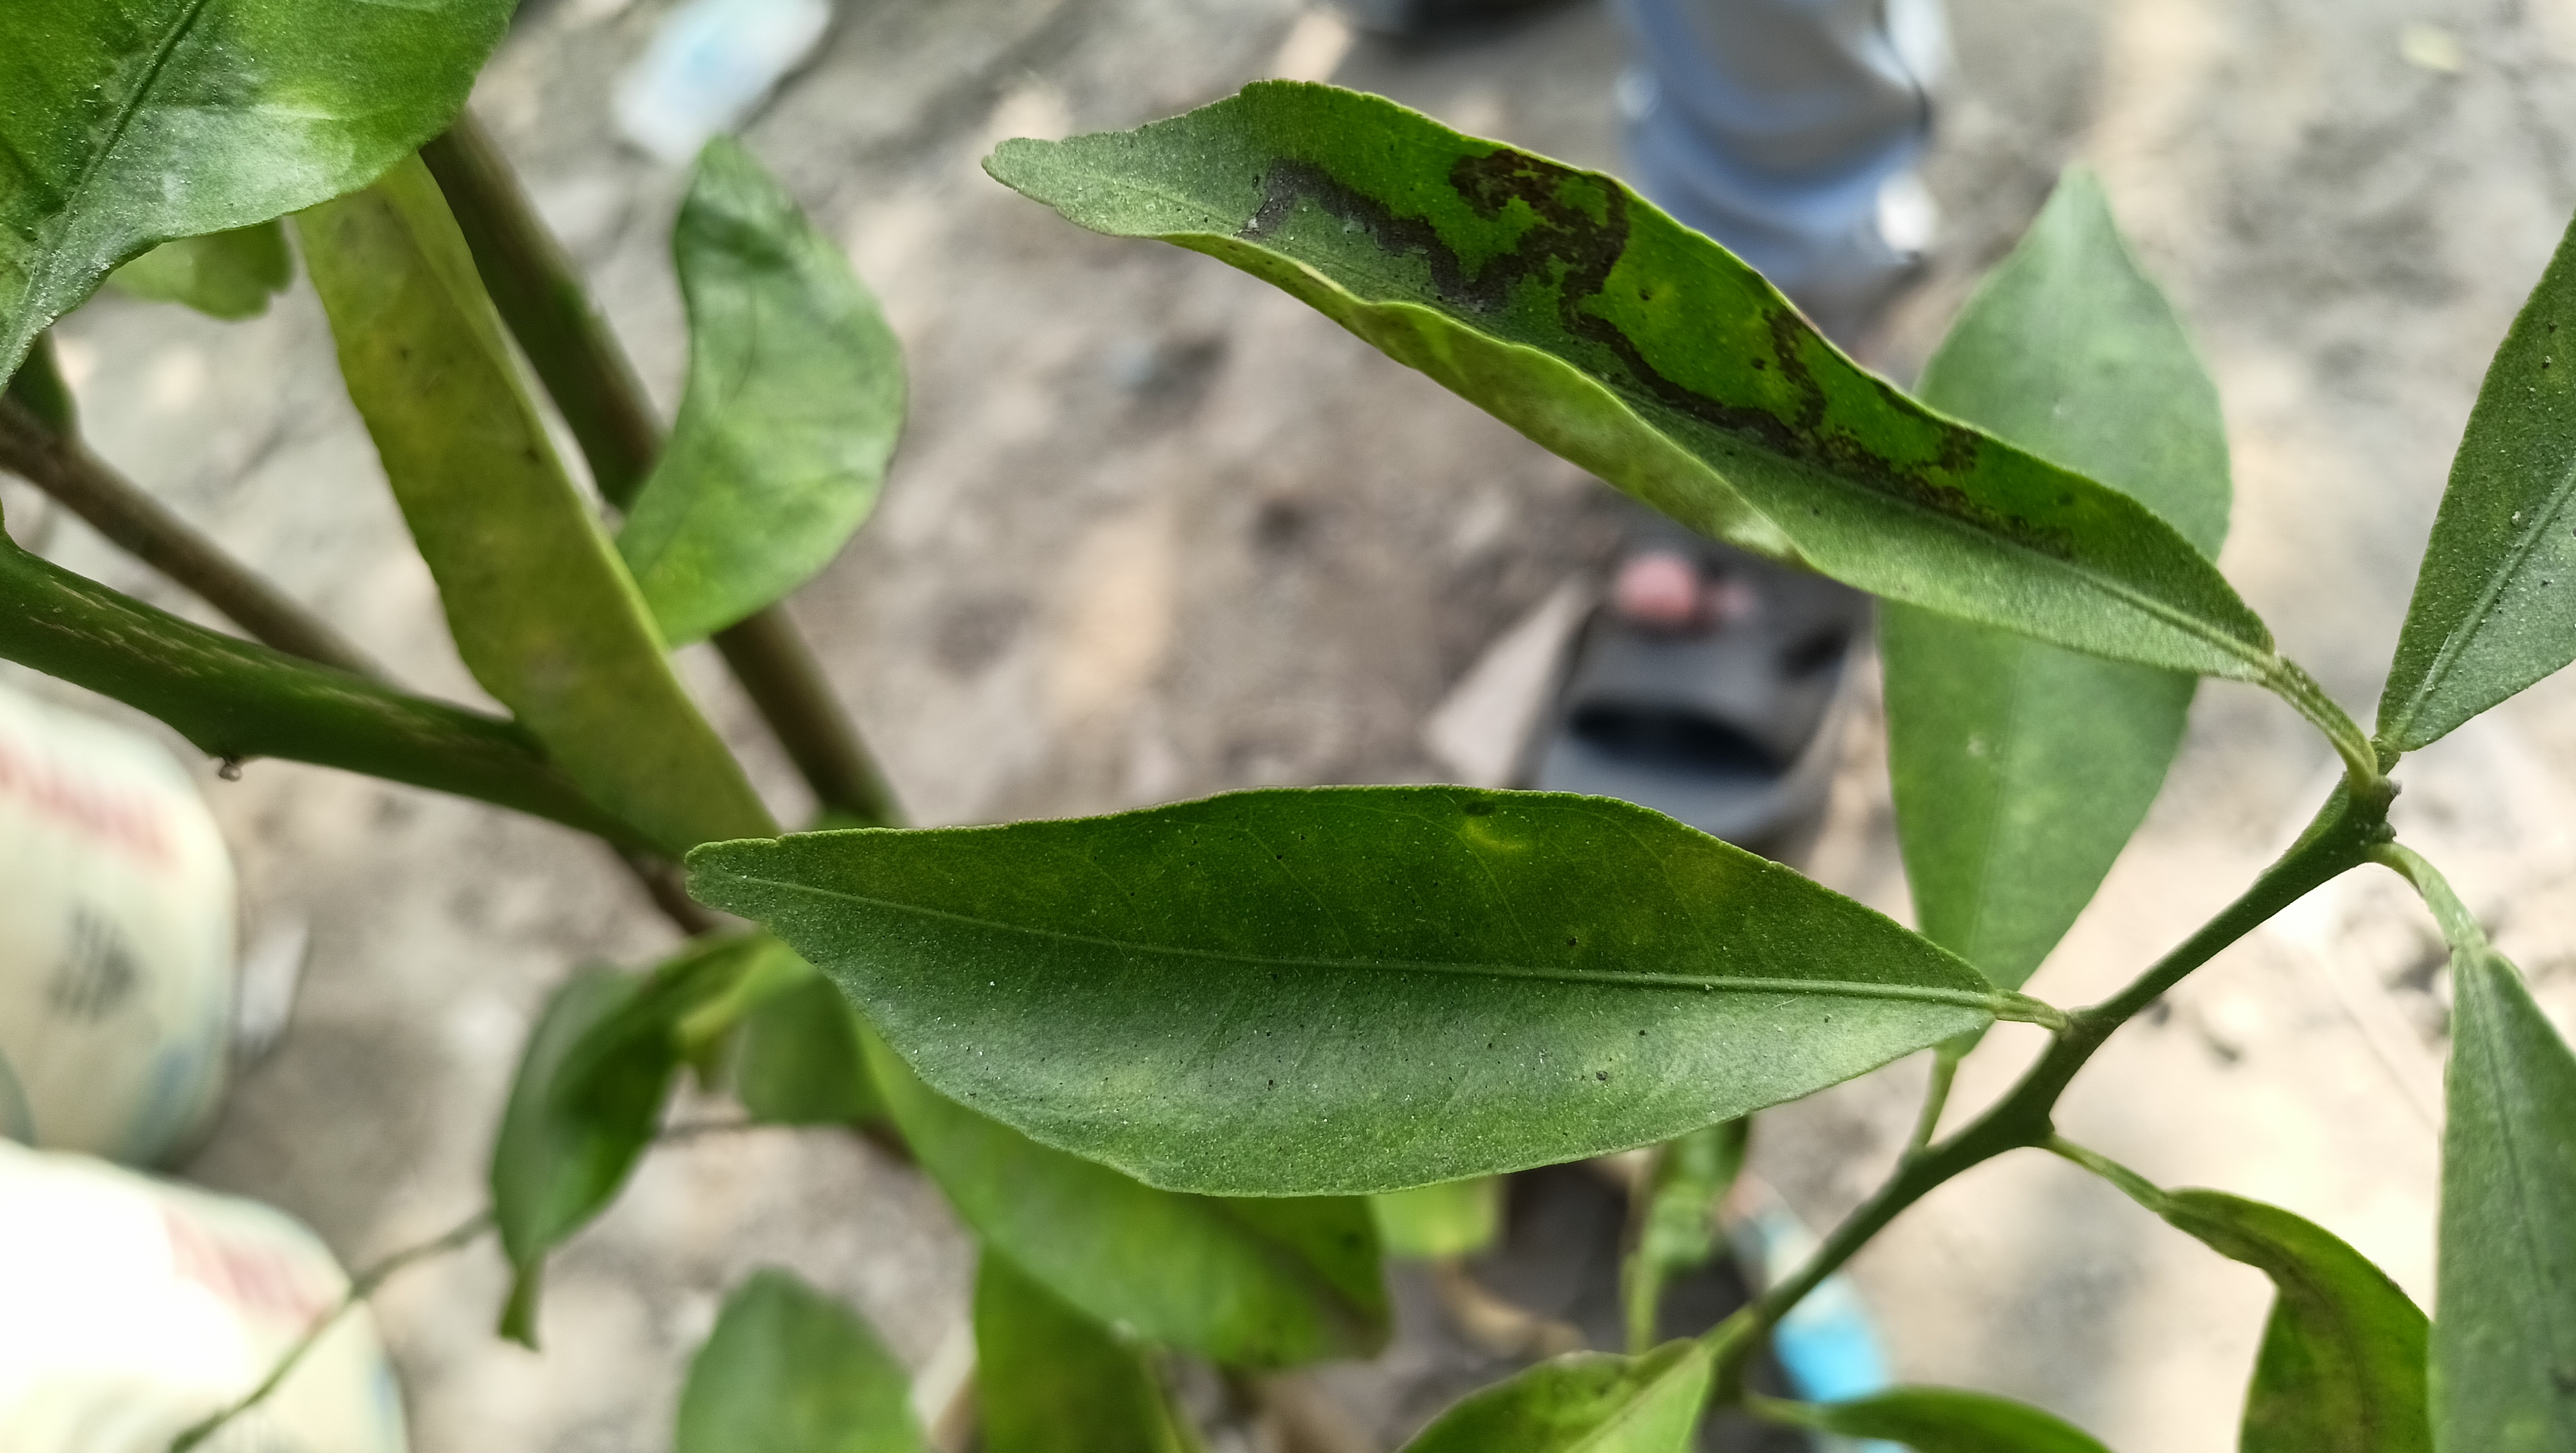
Mandarin leaf variety: Mandaring